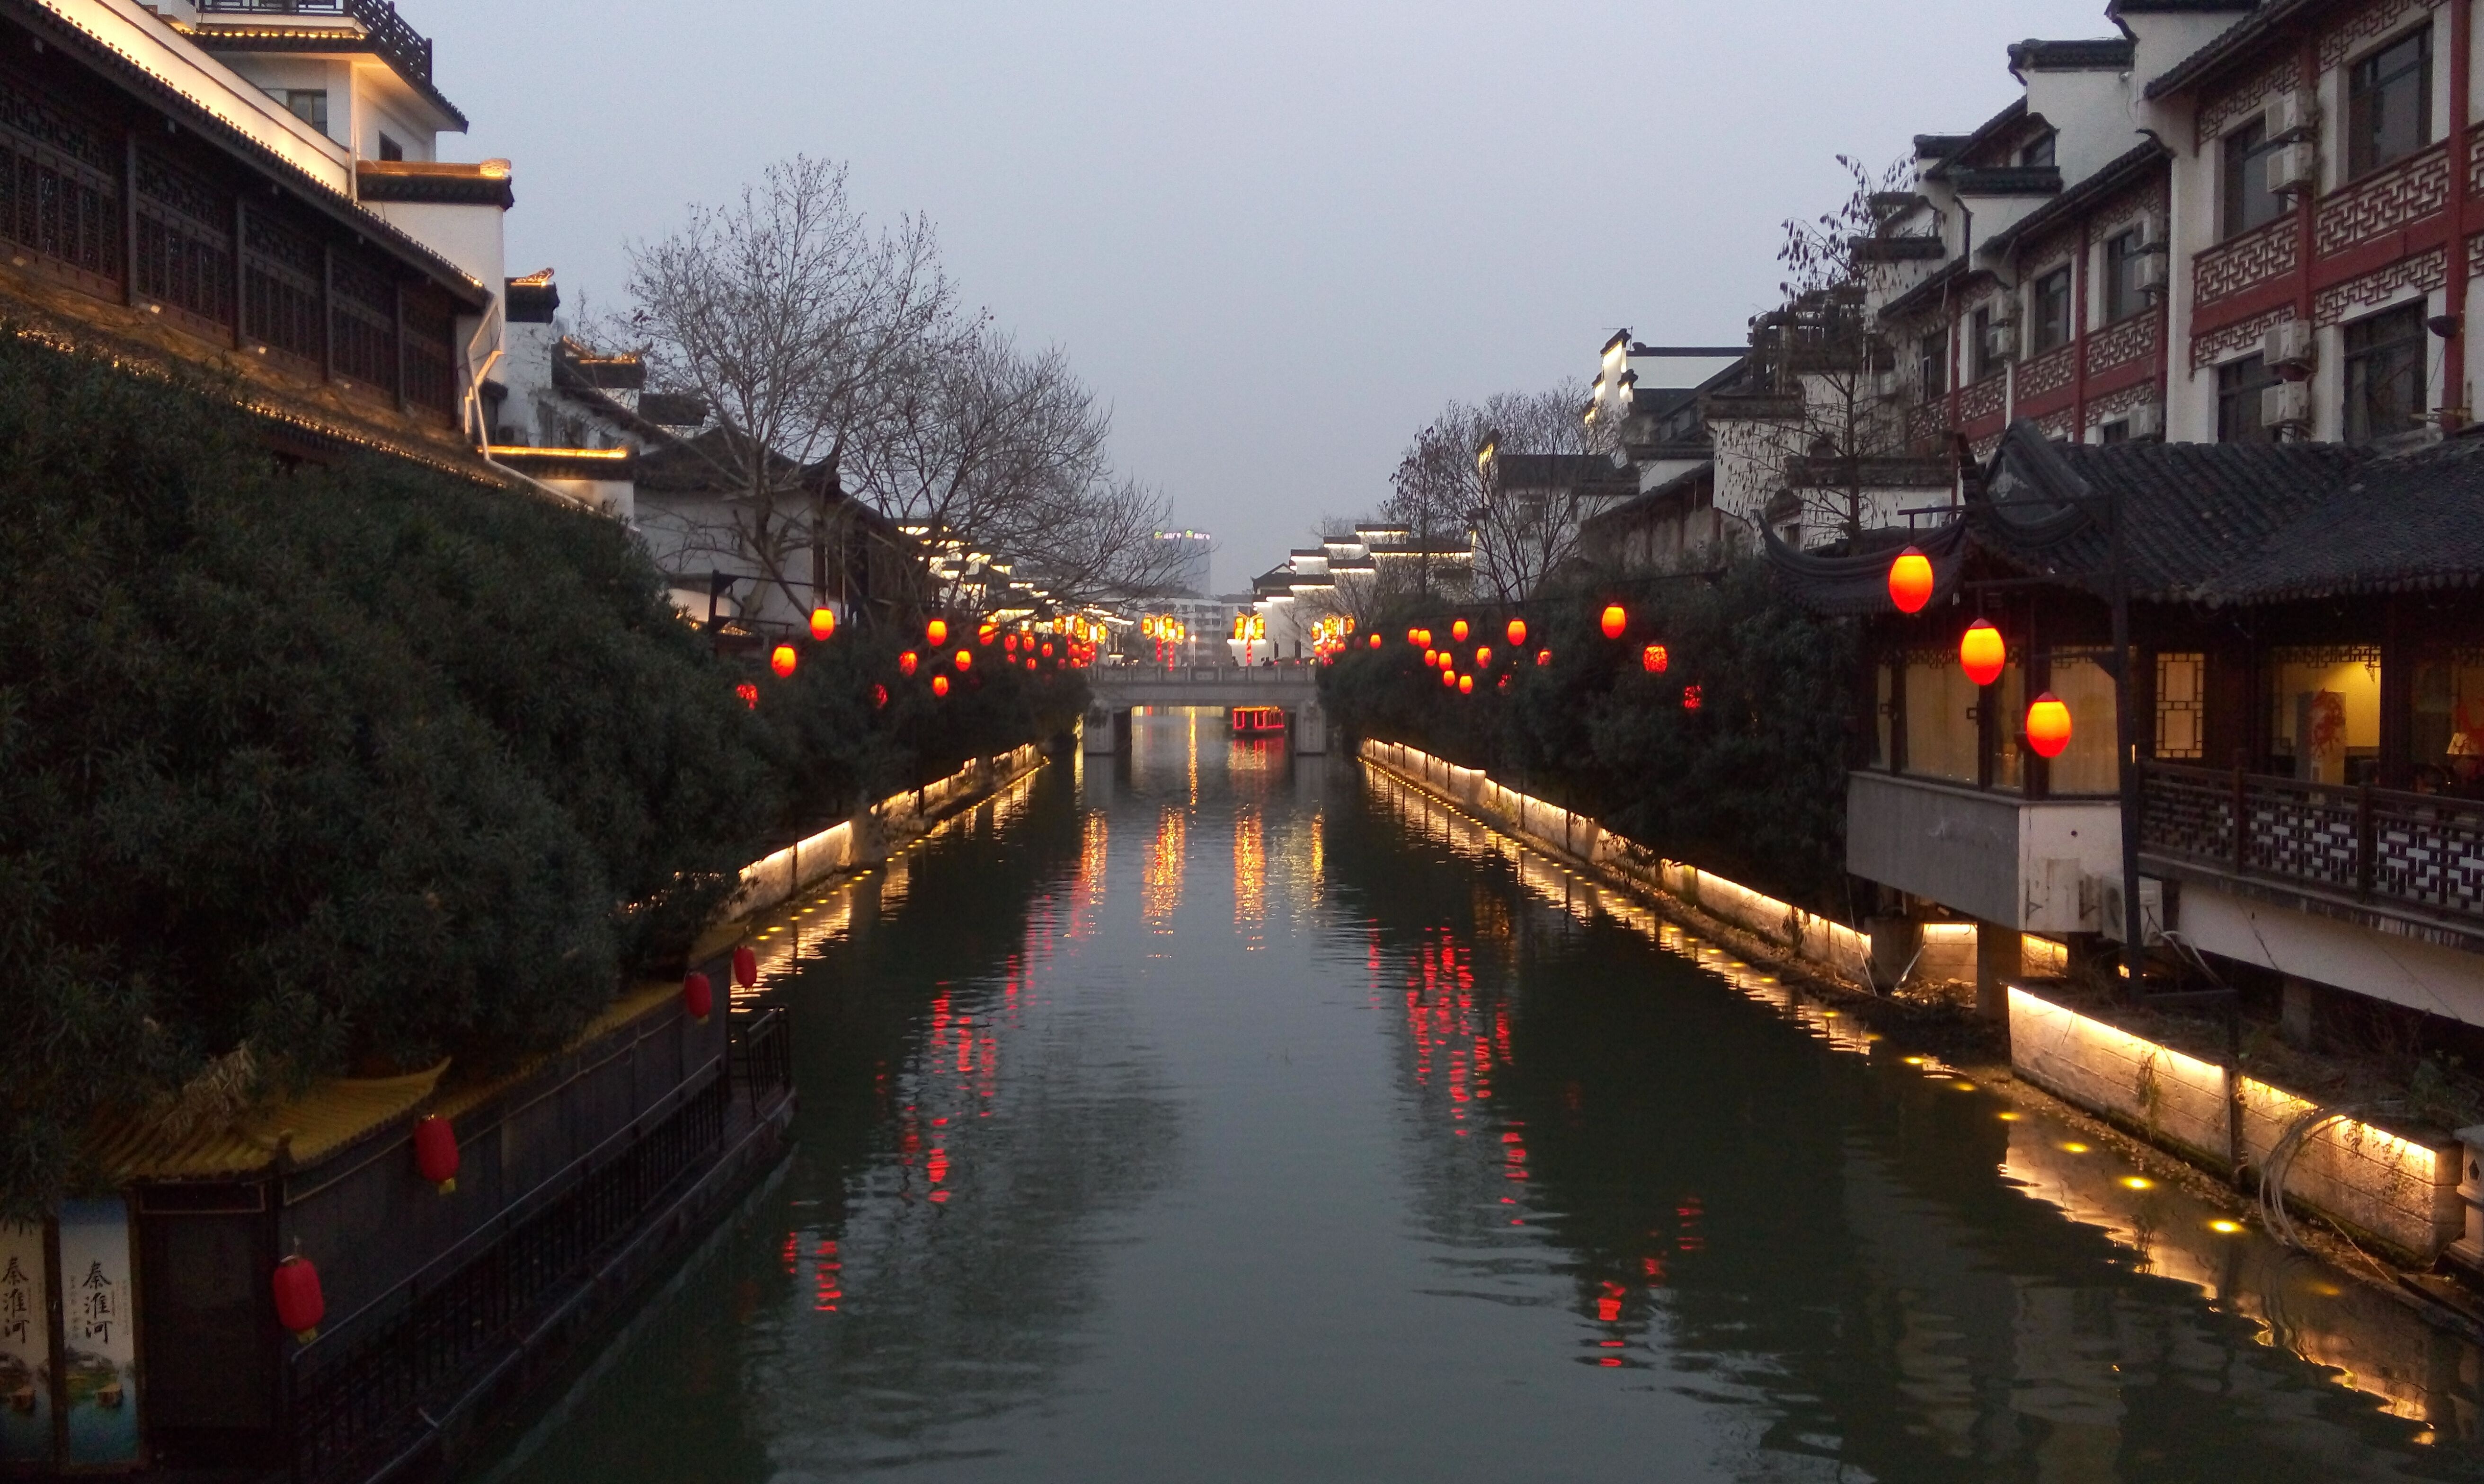
light, town, river, canal, cityscape, evening, twilight, reflection, waterway, channel, landform, confucius temple, geographical feature